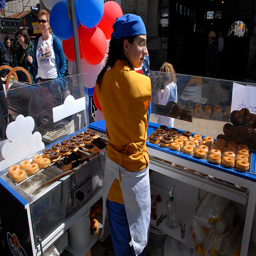
A woman standing behind a food car making donuts.
A woman in a hat manning a doughnut stand
A person sitting at a donut selling stand
A woman sells donuts to customers on the street.
A man stands behind a counter with a lot of donuts on it.